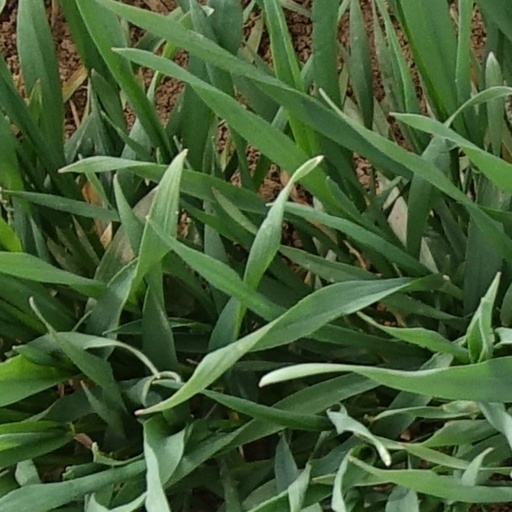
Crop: wheat